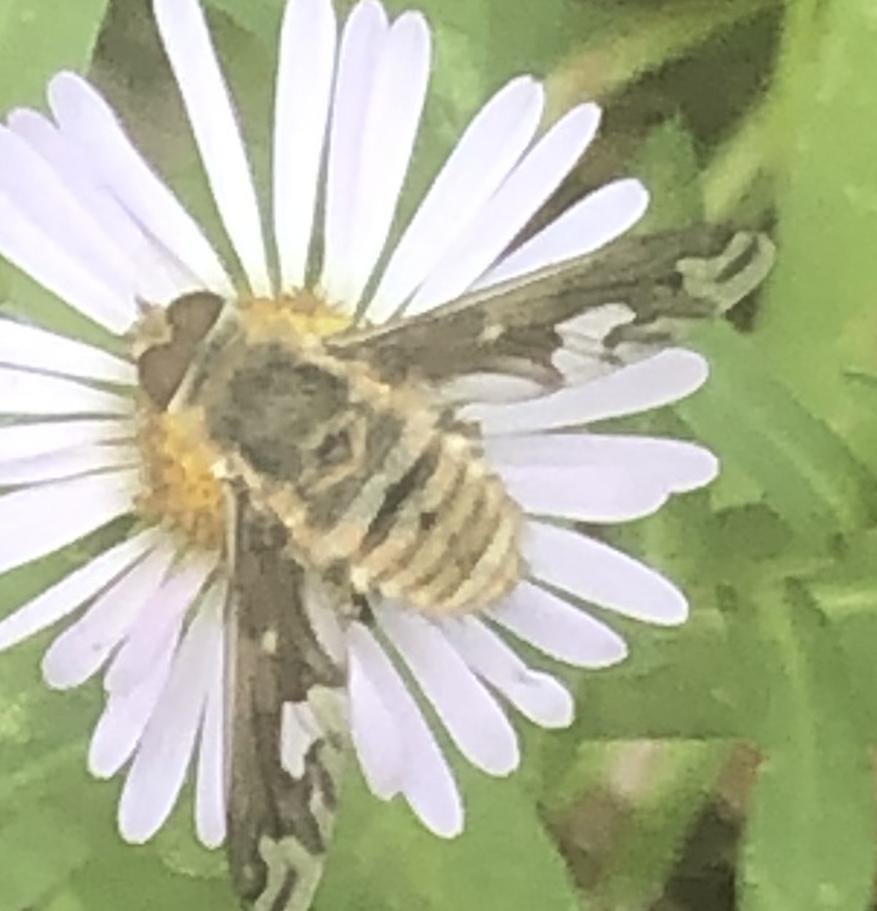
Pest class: predators